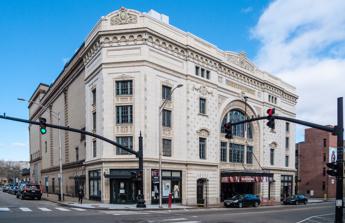
Building: Trinity Repertory Company
Country: United States of America
Year built: 1917
Theater company and theater in Providence, Rhode Island Trinity Repertory Company Trinity Rep Trinity Repertory Company Location within Rhode Island Show map of Rhode Island Trinity Repertory Company Trinity Repertory Company (the United States) Show map of the United States Former names Emery's Majestic Theatre Address 201 Washington Street Location Providence, Rhode Island , US Coordinates 41°49′19″N 71°25′1″W / 41.82194°N 71.41694°W / 41.82194; -71.41694 Owner The Foundation for Repertory Theater of Rhode Island, Inc. Type Regional theatre Capacity Chace Theater: 500 Dowling Theater: 300 Opened March 21, 1963 ( 1963-03-21 ) Website www .trinityrep .com Trinity Square Repertory Theatre U.S. National Register of Historic Places U.S. Historic district Contributing property Built 1917 Architect William R. Walker & Son Architectural style Beaux Arts Part of Downtown Providence Historic District ( ID84001967 ) NRHP reference No. 72000004 Significant dates Added to NRHP June 5, 1972 Designated CP February 10, 1984 Trinity Repertory Company (commonly abbreviated as Trinity Rep ) is a non-profit regional theater located at 201 Washington Street in Providence, Rhode Island . The theater is a member of the League of Resident Theatres . Founded in 1963, the theater is "one of the most respected regional theatres in the country". Featuring the last longstanding Resident Acting Company in the U.S., Trinity Rep presents a balance of world premiere, contemporary, and classic works, including an annual production of A Christmas Carol , for an estimated annual audience of 110,000. In its 52-year history, the theater has produced nearly 67 world premieres, mounted national and international tours and, through its MFA program, trained hundreds of new actors and directors. Project Discovery, Trinity Rep's pioneering educational outreach program launched in 1966, annually introduces over 15,000 Rhode Island, Massachusetts , and Connecticut high school students to live theater through matinees as well as in-school residencies and workshops (See: YASI ). As of 2016, Trinity Rep's educational programs serve students in around 60% of Rhode Island schools, and it has a 9 million USD annual budget. History Trinity Rep was founded when a small group of Rhode Island citizens sought to create a professional resident theater company in Providence. Incorporated as "The Foundation for Repertory Theater of Rhode Island, Inc." on March 21, 1963, the group hired Adrian Hall , a New York-based director originally from Texas . At Trinity United Methodist Church, located in Trinity Square, the first production The Hostage by Brendan Behan , opened on March 14, 1964. In 1968, Trinity Rep performed at the Edinburgh International Festival in Scotland , the first American theater company to do so. The company received the Tony Award for Outstanding Regional Theater Company in 1981, produced four television productions for PBS , toured India and Syria , and has a strong commitment to the development of new works. The Trinity Rep Conservatory opened in 1977, serving as a training ground for actors. A partnership in 2001 between Trinity Rep and Brown University created the Brown/Trinity Rep three-year MFA program for degrees in theatrical arts for actors and directors. Operating along with the MFA playwriting , it has emerged as one of the nation's best theater conservatories, continuously ranked top-five schools with NYU, Yale, Juilliard and ACT. The dismantled pieces of the prefabricated ANTA Washington Square Theatre were purchased by Yale University for the Trinity Repertory Company, one which artistic director Adrian Hall later called a "bold, silly move". It was done a way to save costs on construction, but it never materialized. From its roots in Providence's Trinity United Methodist Church, Trinity Repertory Company moved in 1973 to its present home the Lederer Theater Center in downtown Providence. Formerly a historical vaudeville performance house known as the Emery Majestic Theatre, the historic building houses two performance spaces: the 500-plus seat Chace Theater and the 300-seat Dowling Theater, as well as offices, production shops, and rehearsal halls. The building is listed on the National Register of Historic Places . Artistic directors Adrian Hall (1963–1989) Anne Bogart (1989–1990) Richard Jenkins (1990–1994) Oskar Eustis (1994–2005) Amanda Dehnert (2005–2006, Acting Artistic Director) Curt Columbus (January 2006 – present) Pell Awards Trinity Repertory has held the Pell Awards since 1997. The awards are named for Rhode Island Senator Claiborne Pell , a patron of the arts who was instrumental in the founding of the National Endowment for the Arts .  Awards are given for lifetime achievement, distinguished achievement in the arts, New England excellence in the arts, and leadership in the arts. The event also serves as a fundraiser for the theater. Winners of the Pell Awards have included Ruby Dee , Ossie Davis , Viola Davis , Robert Redford , John Krasinski , and Debra Messing ; Rhode Island award winners have included Richard Jenkins , Rose Weaver , Umberto Crenca , John Chan and Len Cabral . See also National Register of Historic Places listings in Providence, Rhode Island References